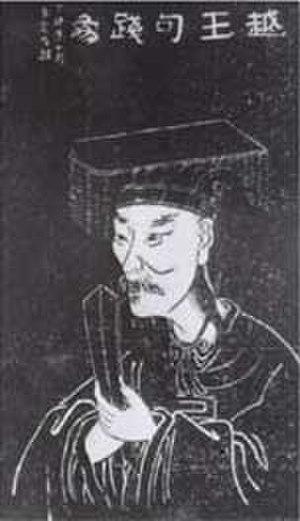
Fan Li est un homme d'état chinois, stratège et économiste de la période des Printemps et Automnes, aussi connu sous le nom de Qiyi Zipi et resté célèbre sous le nom de Tao Zhugong.